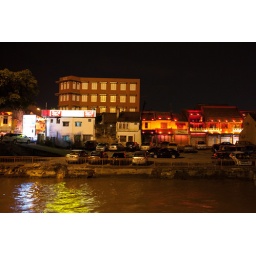
Little red shop houses currently under renovation line the banks of the river.